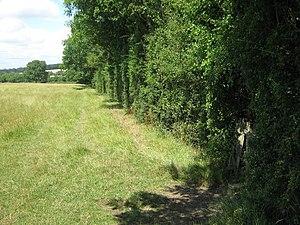
Zone autorisée aux piétons le long d'une lisière, près de la ""ferme Parsonage"" (au Royaume-Uni)(...)"
En Europe, pour obtenir les aides de la Politique agricole commune qui intègre peu à peu l'écoconditionnalité et le contrôle de conditionnalité sur le domaine des bonnes conditions agricoles et environnementales, les agriculteurs doivent justifier d'une certaine prise en compte de l'environnement dans leur activité. Ceci fait notamment suite à la suppression de la jachère obligatoire et avec l'objectif de restaurer la qualité des paysages agricoles et de contribuer au bon état écologique des bassins versant et de l'eau en 2015-2017.